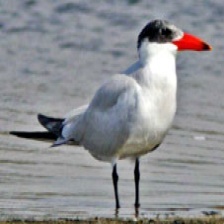
Species: CASPIAN TERN
Scientific name: HYDROPROGNE CASPIA